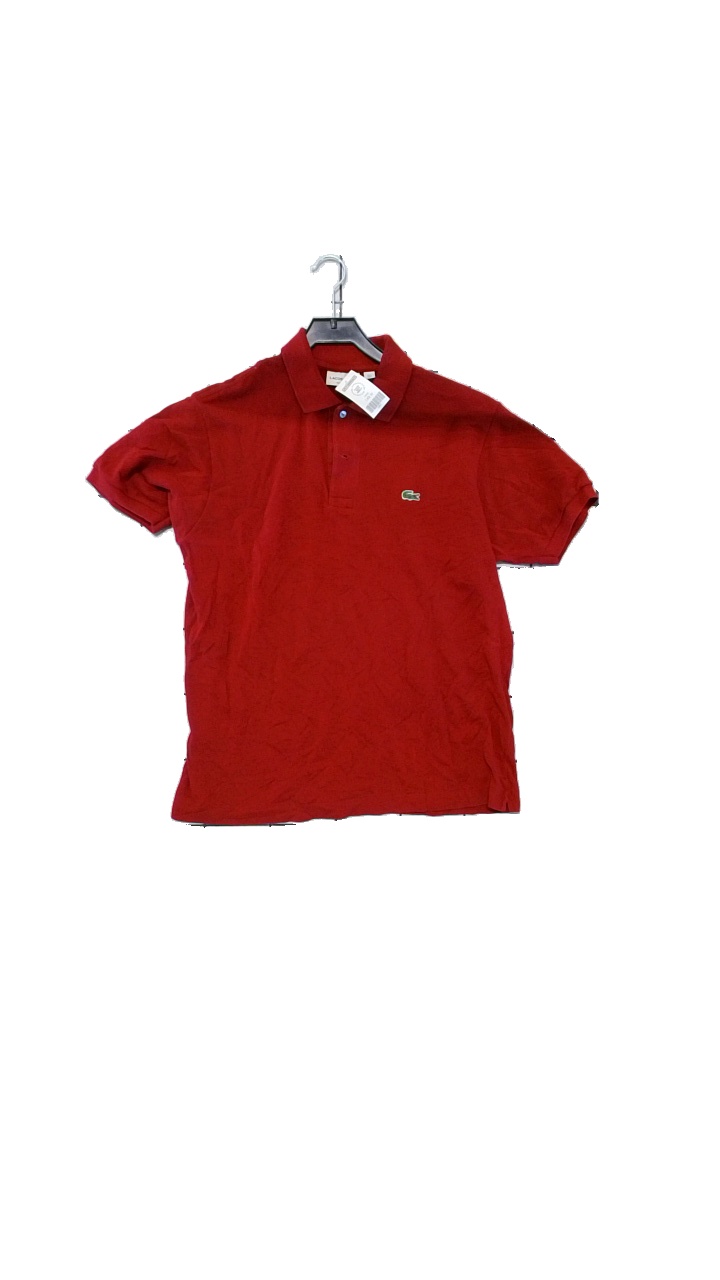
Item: T-shirt (Men)
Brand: Lacoste
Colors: Red, Green
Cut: Regular
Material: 100% Bomull
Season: Summer
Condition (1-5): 3
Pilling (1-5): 2
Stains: Minor
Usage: Reuse
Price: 100-150